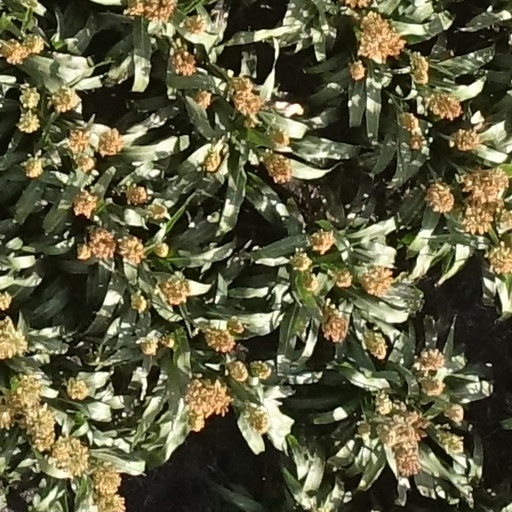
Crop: sorghum